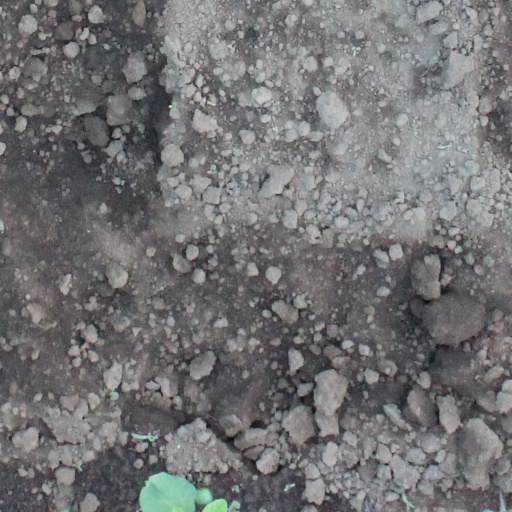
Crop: soybean